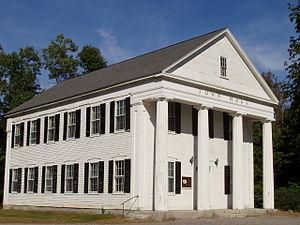
Shirley est une municipalité du Comté de Middlesex au Massachusetts, fondée en 1720.